Alberto Martín-Artajo

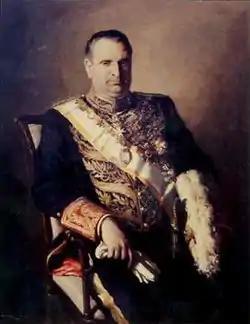
Alberto Martín-Artajo

Alberto Martín-Artajo Álvarez (2 October 1905, in Madrid – 31 August 1979, in Madrid) was a legal technocrat for the Nationalist government during the Spanish Civil War and for the succeeding reign of caudillo Francisco Franco, and a Spanish Minister of Foreign Affairs. He served as the Foreign Minister from 1945 to 1957. Ideologically, he was not a Falangist (a member of the original Falange Española, the fascist-like party, before it absorbed the other anti-Republican parties), but a monarchist and a leader of the dynamic and powerful Catholic movement within the Francoist coalition. During the time of the Second Spanish Republic, he had been a member of the Spanish Confederation of the Autonomous Right (CEDA, existed 1933–1937).